Gene Polisseni Center

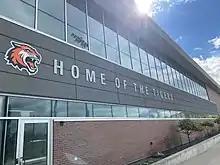
West exterior wall of the Gene Polisseni Center

With arena construction being an estimated $30 million, the funding of the project has been divided into two components. The first half will be borrowed against RIT's endowment fund (worth $544 million), and paid back with sponsorship and ticket sales. The second half of the cost is a grassroots fundraising effort called the Tiger Power Play. The Tiger Power Play is an effort to bring in both big name donations (like Tom Golisano) as well as garner support from students and alumni. Small donations could be made by cell phone text message. Larger donations have been working directly with school administration. Sales of nameplates for seats is also available, initially costing $1,000 per nameplate, and later reduced to $500.